Shrewsbury

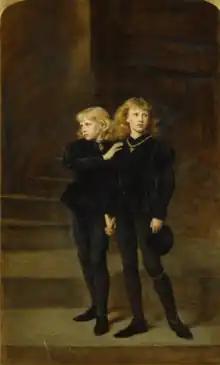
"The Two Princes Edward and Richard in the Tower, 1483" by Sir John Everett Millais

In 1398, Richard II summoned a Great Parliament in the town, which is believed to have met in the Abbey, dubbed the "Revenge Parliament," this Parliament originally met in Westminster but was prorogued to Shrewsbury (he publicly proclaimed it an act of affection for the people of Shropshire) and was a turning point in Richard II's reign, and sowed the seeds of his eventual downfall. This national drama played out against a backdrop of local controversy, as Shrewsbury itself grappled with its own internal power struggles and grievances against its ruling elite.